Wrentit

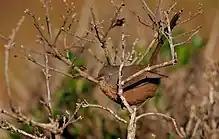
Wrentit in the Marin Headlands on the California coast.

The wrentit is a sedentary (non-migratory) resident of a narrow strip of coastal habitat along the western coast of North America, being found from Oregon south through California, to Baja California, the northern state of the Baja California peninsula.